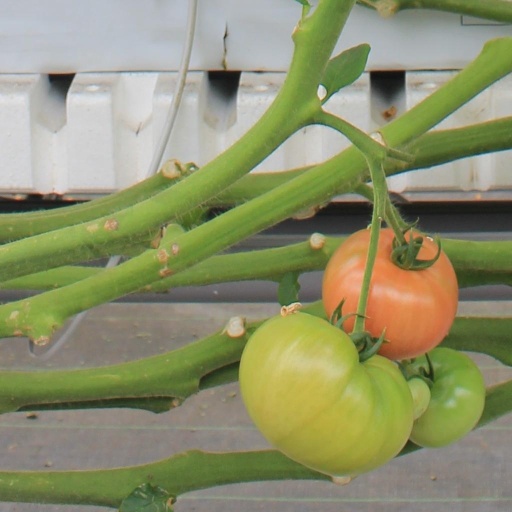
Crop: tomato